National Governors Association

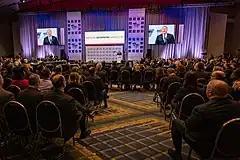
Former U.S. Secretary of State Mike Pompeo speaks at the National Governors Association's 2020 winter meeting.

In 1907, the Inland Waterways Commission thought it necessary to ask the Conference of Governors to provide both state and national views relating to practical questions dealing with natural resources utilization and management in the Progressive Era. The NGA represents the governors of the fifty U.S. states and five U.S. territories (American Samoa, Guam, the Northern Mariana Islands, Puerto Rico, and the U.S. Virgin Islands). It is funded primarily by state dues, federal grants and contracts, and private contributions.